Alan Brooke, 1st Viscount Alanbrooke

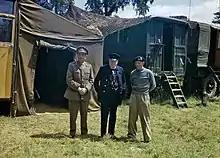
Brooke (on the left) and Churchill visit Bernard Montgomery's mobile headquarters in Normandy, France, shortly after the Normandy landings, 12 June 1944.

Brooke's focus was primarily on his Mediterranean strategy for the Mediterranean theatre. Here, his principal aims were to rid North Africa of Axis forces and knock Italy out of the war, thereby opening up the Mediterranean for Allied shipping, and then mount the cross-Channel invasion when the Allies were ready and the Germans sufficiently weakened.